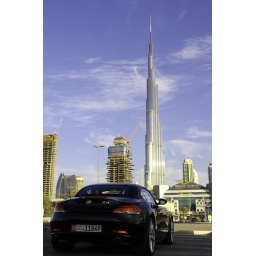
The road to the tallest building in the world